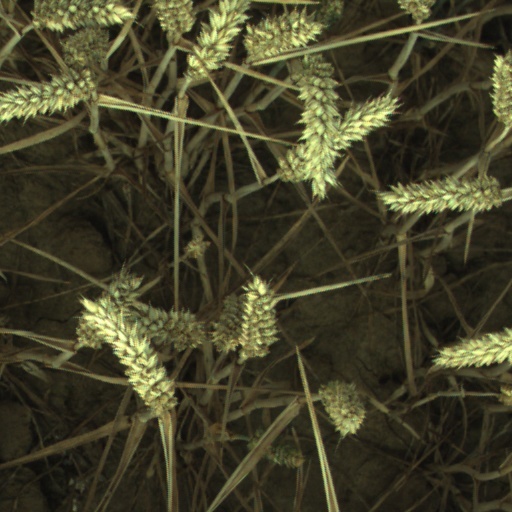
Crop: wheat